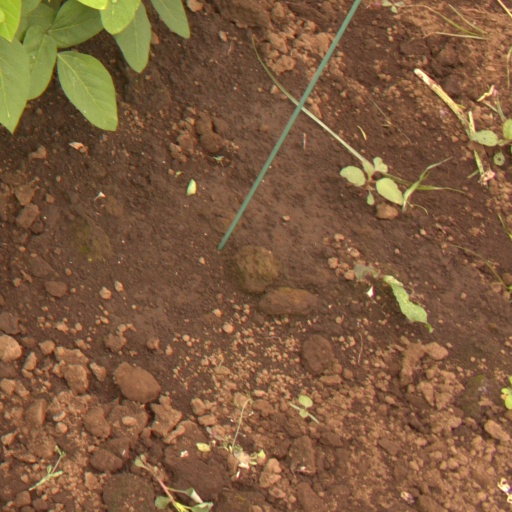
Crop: soybean